Karkaraly National Park

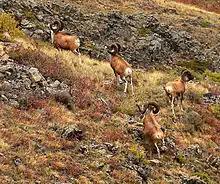
Argali

The park has 45 species of mammals, including wolves, foxs, badgers, wild boar, red deer, Siberian roe deer, elk, argali, lynx, various bats, and others.